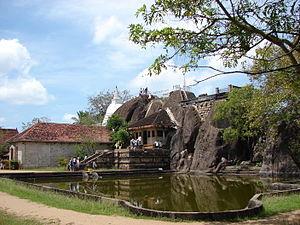
Temple d'Isurumuniya à Anurâdhapura, au Sri Lanka.
L’Isurumuniya est un temple bouddhiste du Sri Lanka situé juste à l'est du Tissawewa à Anurâdhapura. Il présente plusieurs ensembles de sculptures particulièrement intéressants : les amants d'Isurumuniya, le bassin aux éléphants et la famille royale.